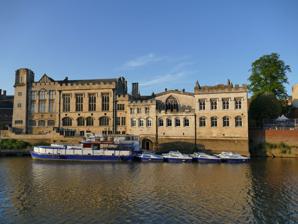
Building: York Guildhall
Country: United Kingdom
Year built: 1459
Grade I listed building in York, England York Guildhall The Guildhall facing the River Ouse Location York , North Yorkshire Coordinates 53°57′35″N 1°05′08″W / 53.95963°N 1.08563°W / 53.95963; -1.08563 Built 1459 Listed Building – Grade I Designated 14 June 1954 Reference no. 1257929 Location of York Guildhall in North Yorkshire The Guildhall York is a municipal building located in St Martins Courtyard, Coney Street, in York . Located behind the Mansion House , it is a Grade I listed building . History York Guildhall as seen from the rear of the Mansion House Council chamber in the Guildhall The building was constructed as a meeting place for the City's guilds between 1449 and 1459. King Richard III was entertained in the building in 1483, and the Guildhall was the venue for the trial of St Margaret Clitherow , a Catholic martyr, in 1586. It was also the place where a ransom of £200,000 was counted before being given to the Scots in payment for the release of Charles I in 1647 during the English Civil War , and where Prince Albert , the Prince Consort to Queen Victoria was a guest of honour at a royal banquet in the building in October 1850. At the north end of the Guildhall was a stained glass window painted by Henry Gyles in about 1682. In 1811 a building, designed by Peter Atkinson the younger as a council chamber, was erected to the south of the original hall (this is now known as "the Atkinson Room"). Then in 1891, another building, designed by Enoch Mawbey, the city surveyor, accommodating a larger council chamber, was built to the north of the original hall (this building is now known as "the Municipal Offices"). The new council chamber was decorated by Kendal, Milne and Co in the 1890s. The interior of the original building, including the stained glass window, was destroyed during a Baedeker raid in 1942. After the war the Guildhall was rebuilt and a new stained glass window, depicting five aspects of the city's history (architecture, war, civic affairs, commercial trade and religious education), was designed and installed by Harry Harvey of York. The complex was re-opened by Queen Elizabeth The Queen Mother in 1960. Throughout the 20th century meetings of the City of York Council were held in the Guildhall; however, in Autumn 2017, when a programme of restoration work began at the Guildhall, temporary arrangements were put in place for the council to meet in the former Salvation Army Citadel on Gillygate . The renovation, which cost £21 million and was carried out to remedy serious structural issues, was completed in 2022 and the building was subsequently leased to the University of York , as a centre for start up businesses. See also Guild Guildhall References